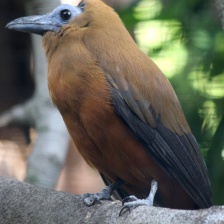
Species: CAPUCHINBIRD
Scientific name: PERISSOCEPHALUS TRICOLOR